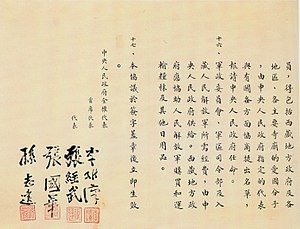
Tibets historie / Tibet under Folkerepublikken Kina / De første år
Syttenpunktsoverenskomsten.
Tibets historie går tilbage til 600-tallet, og landet oplevede sin storhedstid med det tibetanske imperium mellem ca 600 og 842. Buddismen indførtes i flere omgange mellem 600- og 1100-tallet og har siden præget landets kultur og ledelsesform. Fra og med anden del af 1200-tallet har Tibet været styret af ulige teokratier, som ofte søgte støtte hos landets mægtige naboer. Under 1700-tallet blev Tibet formelt et protektorat under Qing-dynastiet, men landet erklærede sig selvstændigt i 1913. I 1950 blev Tibet besat af Folkerepublikken Kina, og i 1959 gik landets religiøse leder Dalai Lama i exil efter et mislykket oprør. Siden da har regionens politiske status været et omstridt spørgsmål, idet adskillige lande har modtaget Dalai Lama som åndelig leder for det tibetanske folk. Adskillige organisationer virker rundt om i verden for at støtte Tibets ret til selvstændighed.